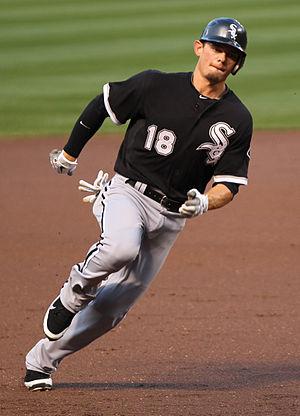
Brent Stuart Lillibridge est un joueur d'utilité qui évolue en Ligue majeure de baseball de 2008 à 2013.